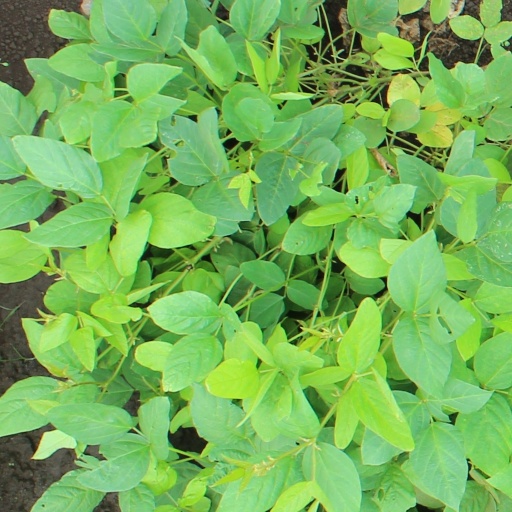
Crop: soybean